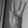
ASL letter: W